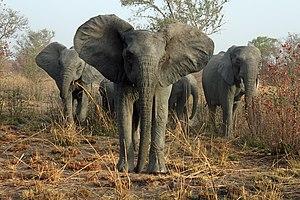
Éléphants dans le parc national de la Pendjari au Bénin
L'Atacora est un département situé au nord-ouest du Bénin. Il est limitrophe du Togo à l'ouest et du Burkina Faso au nord, ainsi que des départements béninois de l'Alibori, du Borgou et de la Donga. En 1999, la partie méridionale de l'Atacora en a été détachée pour former le nouveau département de la Donga.
Le tourisme au Bénin, qui bénéficie d'un important potentiel naturel et culturel, constitue la deuxième source nationale de rentrées de devises et le troisième employeur du pays, après l’agriculture et le commerce, mais a manqué de moyens pour se développer. De nouvelles perspectives se dessinent à partir de 2015, avec le soutien du Groupe de la Banque mondiale et celui du gouvernement, déterminé à faire du tourisme un vecteur de croissance et d’emploi. Le Ministère de la Culture, de l'Artisanat et du Tourisme est son ministère de tutelle.
Le parc national de la Pendjari est une aire protégée du Bénin, située à l'extrême nord-ouest du pays, dans le département de l’Atacora, sur les communes de Tanguiéta, Matéri et Kérou, à la frontière du Burkina Faso. Il fait partie de la réserve de biosphère de la Pendjari, créée en 1986, qui englobe, outre le parc, des zones de chasse et une zone tampon. Elle figure parmi la liste des aires protégées du Bénin